Itachuna

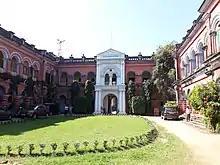
Itachuna Rajbari

Bejoy Narayan Mahavidyalaya, a general degree college, was established at Itachuna in 1950. It is affiliated with the University of Burdwan and offers honours courses in Bengali, English, Sanskrit, history, political science, philosophy, economics, mathematics, physics, chemistry, botany, zoology and nutrition.